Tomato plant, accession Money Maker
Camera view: bottom (45 deg); turntable rotation: 60 degrees
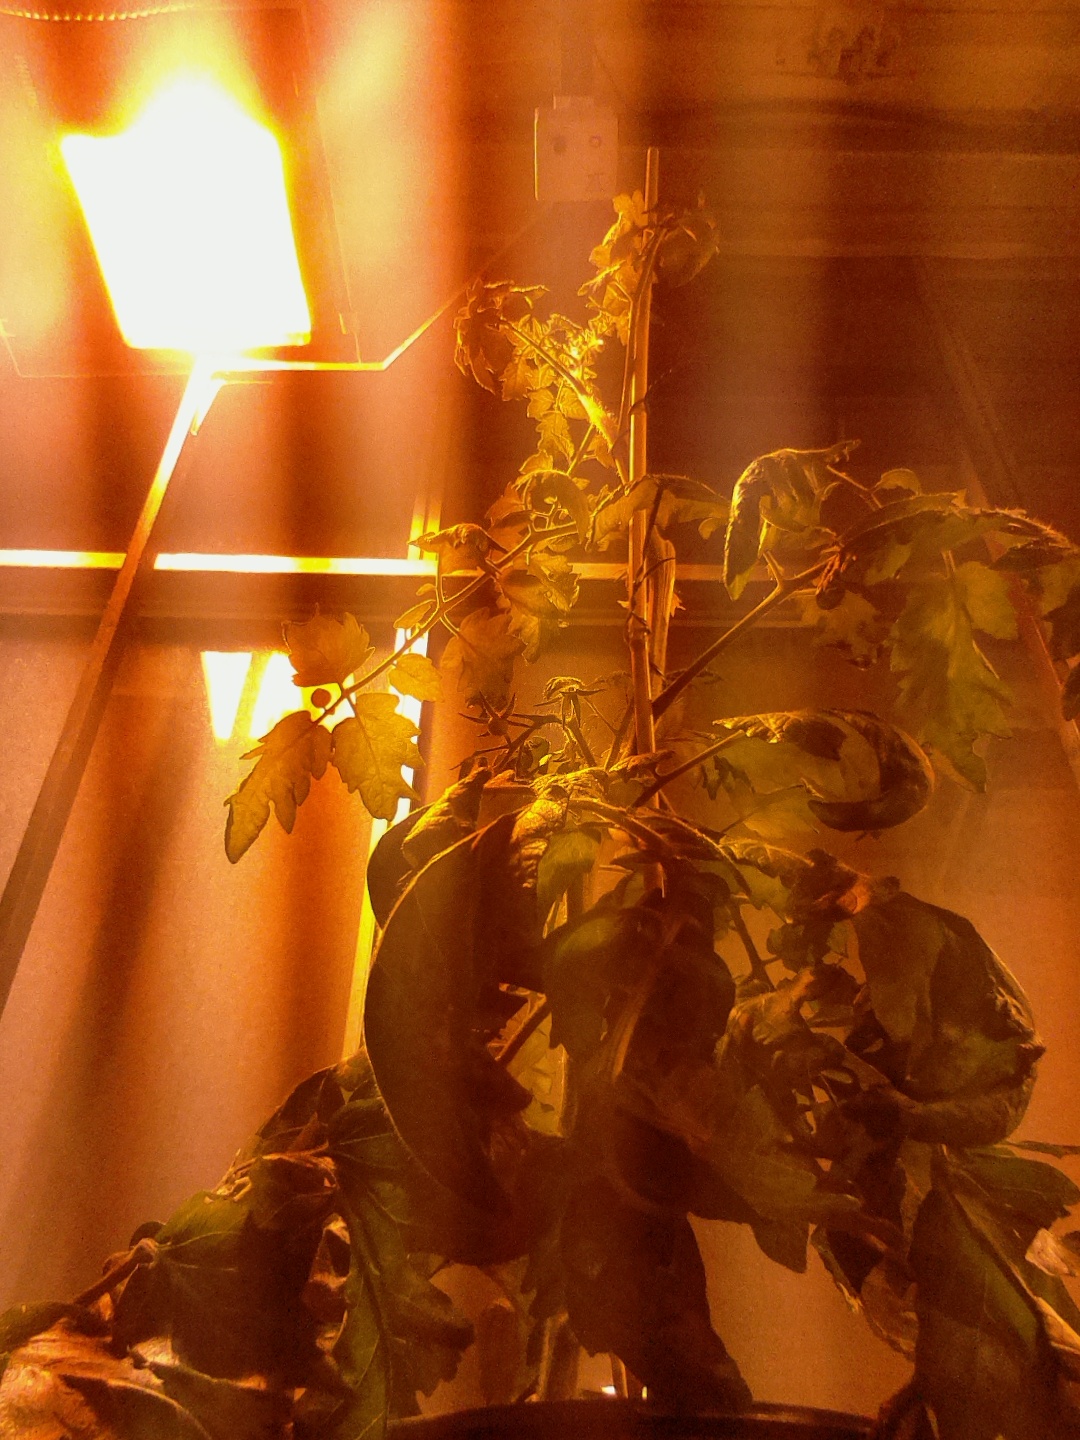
BBCH growth stage 78: 80% -90% of final fruit size